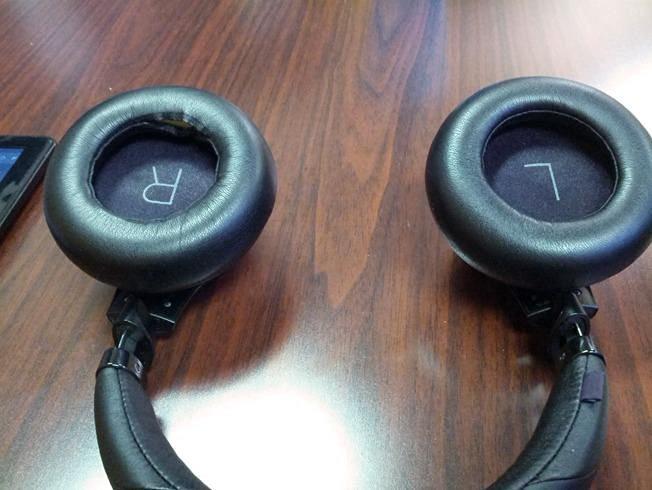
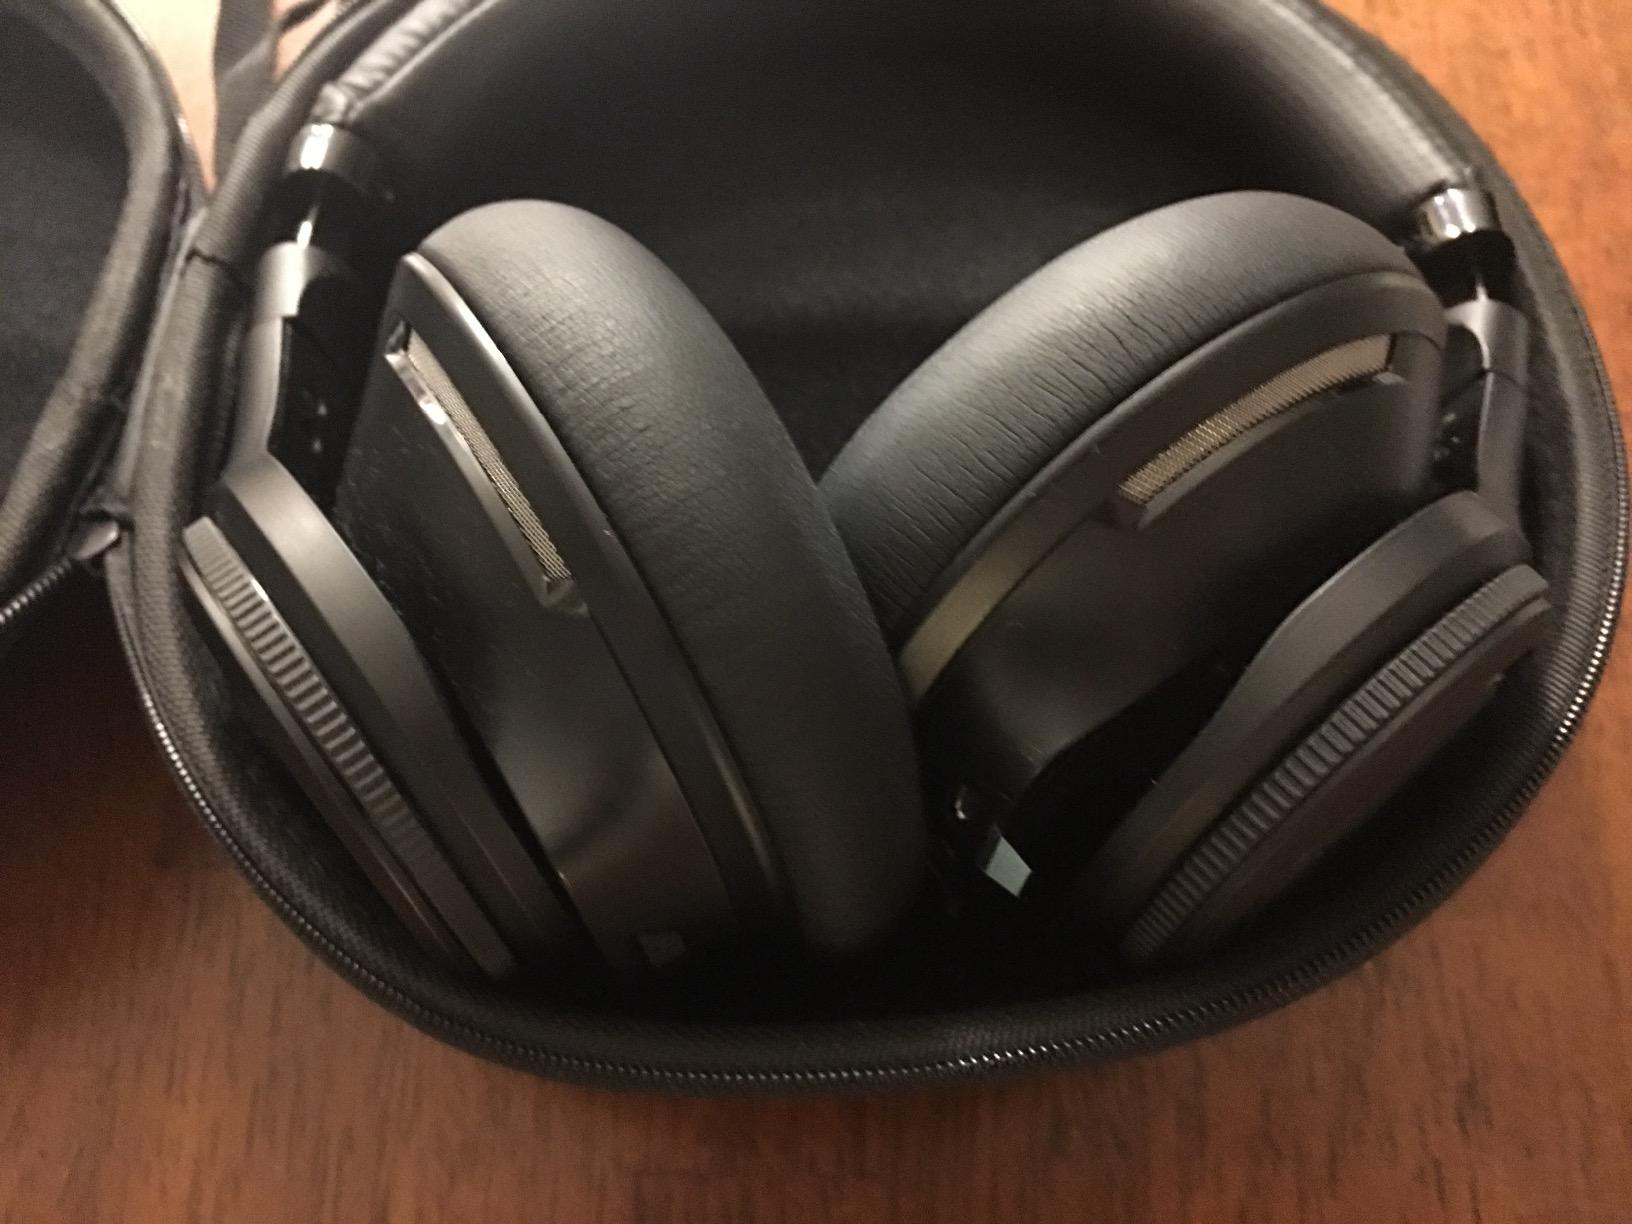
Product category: headphones
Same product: yes